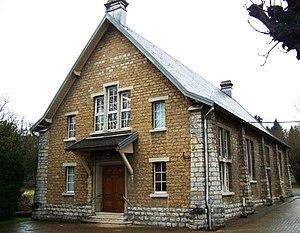
Eglise paroissiale mennonite inaugurée le 18 mai 1930.
L’histoire des anabaptistes dans le pays de Montbéliard est distincte de celle des anabaptistes d’Alsace. Elle ne commence qu’au début du XVIIIᵉ siècle à partir de groupes chassés d’Alsace par Louis XIV et s’inscrit dès lors dans l’histoire de la principauté, intégrée définitivement à la France à partir de 1793. La Franche-Comté doit à ces agriculteurs avisés le développement de la race bovine montbéliarde.